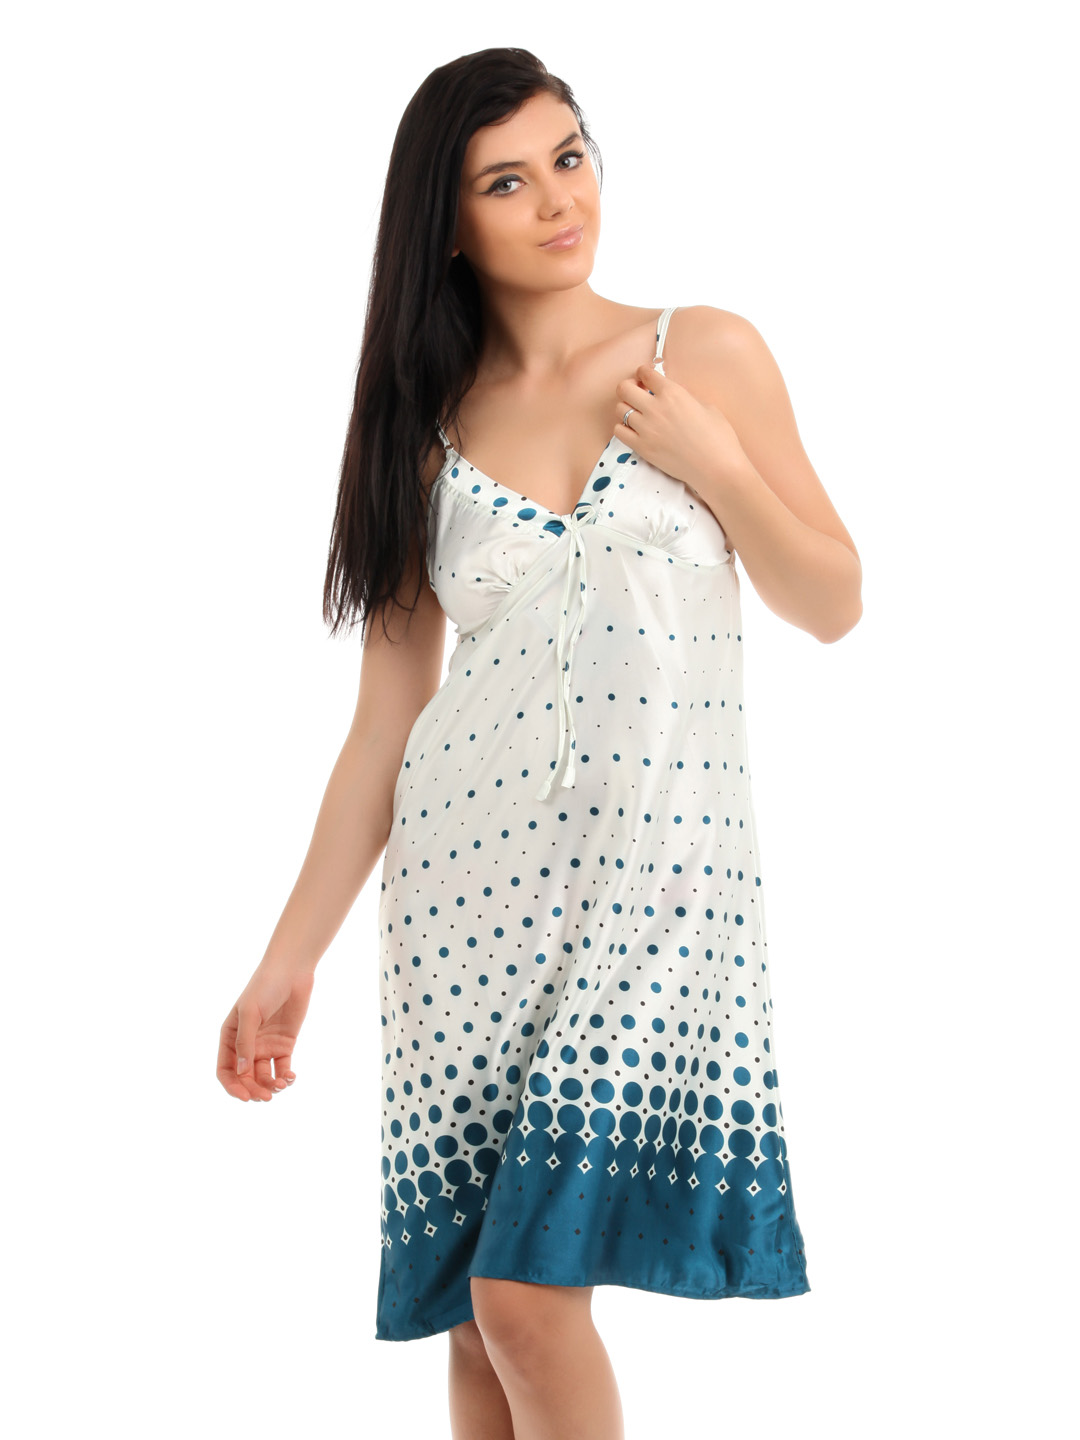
Red Rose Women Cream & Blue Nightdress
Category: Apparel / Loungewear and Nightwear / Nightdress
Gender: Women
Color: Cream
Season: Winter 2015
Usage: Casual